Shabiha

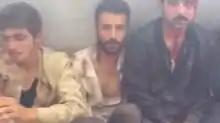
Berri clan militiamen, considered to be ""Shabiha"", after their capture by the al-Tawhid Brigade in Aleppo, July 2012

Upon the outbreak of the Syrian Revolution in 2011, the regime deployed the "Shabiha" death squads upon the demonstrators, ordering them to execute sectarian attacks on the protestors, torture Sunni demonstrators and engage in anti-Sunni rhetoric. This policy led to large-scale desertions within the army ranks and further defections of officers who began forming a resistance movement. In March 2011, activists reported that Shabiha drove through Latakia in cars armed with machine guns firing at protesters, and then later of taking up sniper position on rooftops and killing up to 21 people. It was reported by local activists that on 18 and 19 April that the shabiha and security forces killed 21 protesters in Homs.